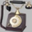
Label: telephone